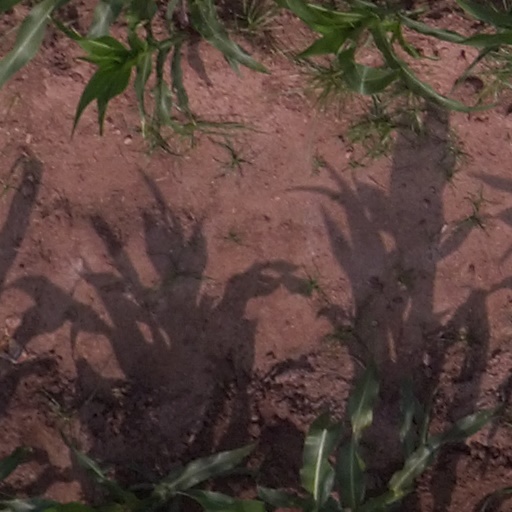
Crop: maize; corn